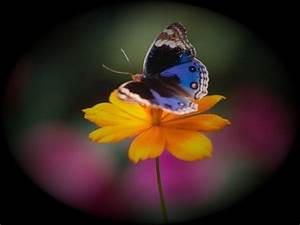
Label: butterfly